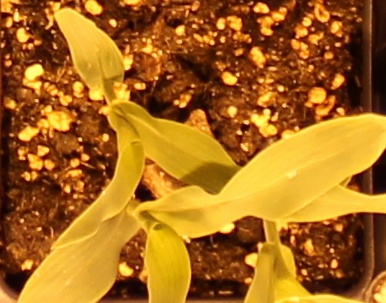
Label: Corn